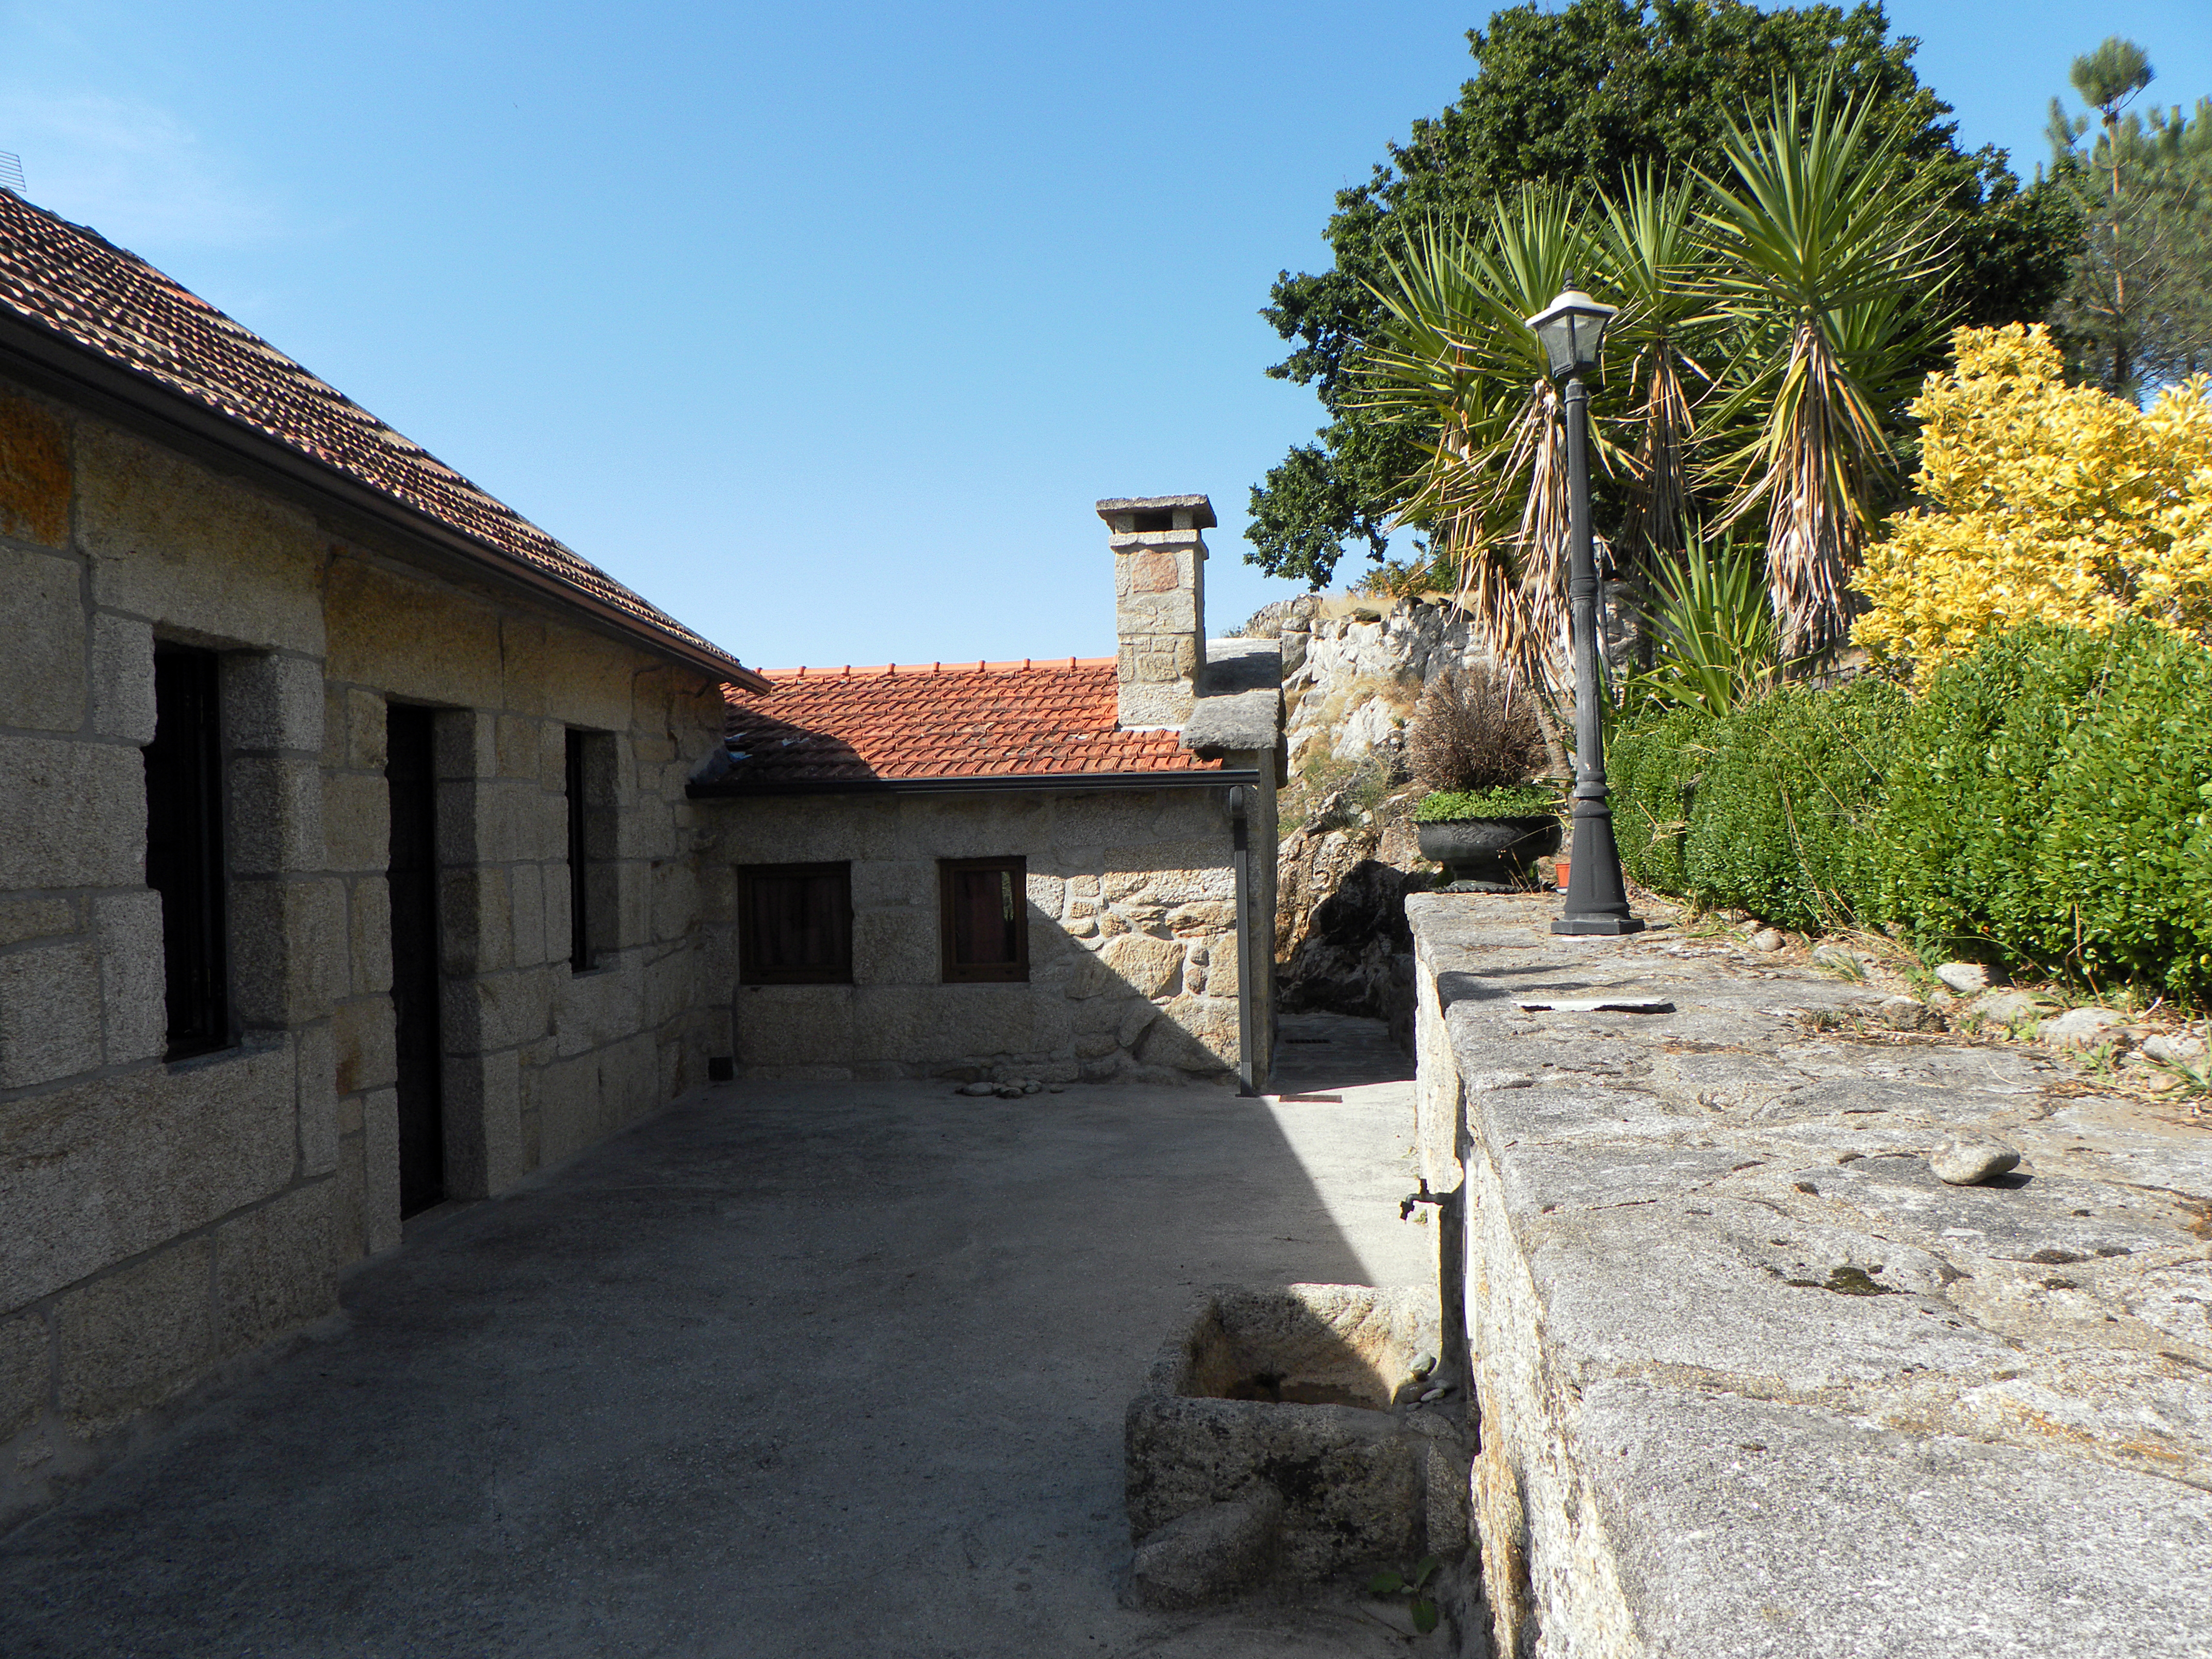
landscape, villa, house, town, building, home, vacation, village, cottage, property, spain, galicia, estate, espana, ggl1, canoneos500d, ruralgalicia, galiza, real estate